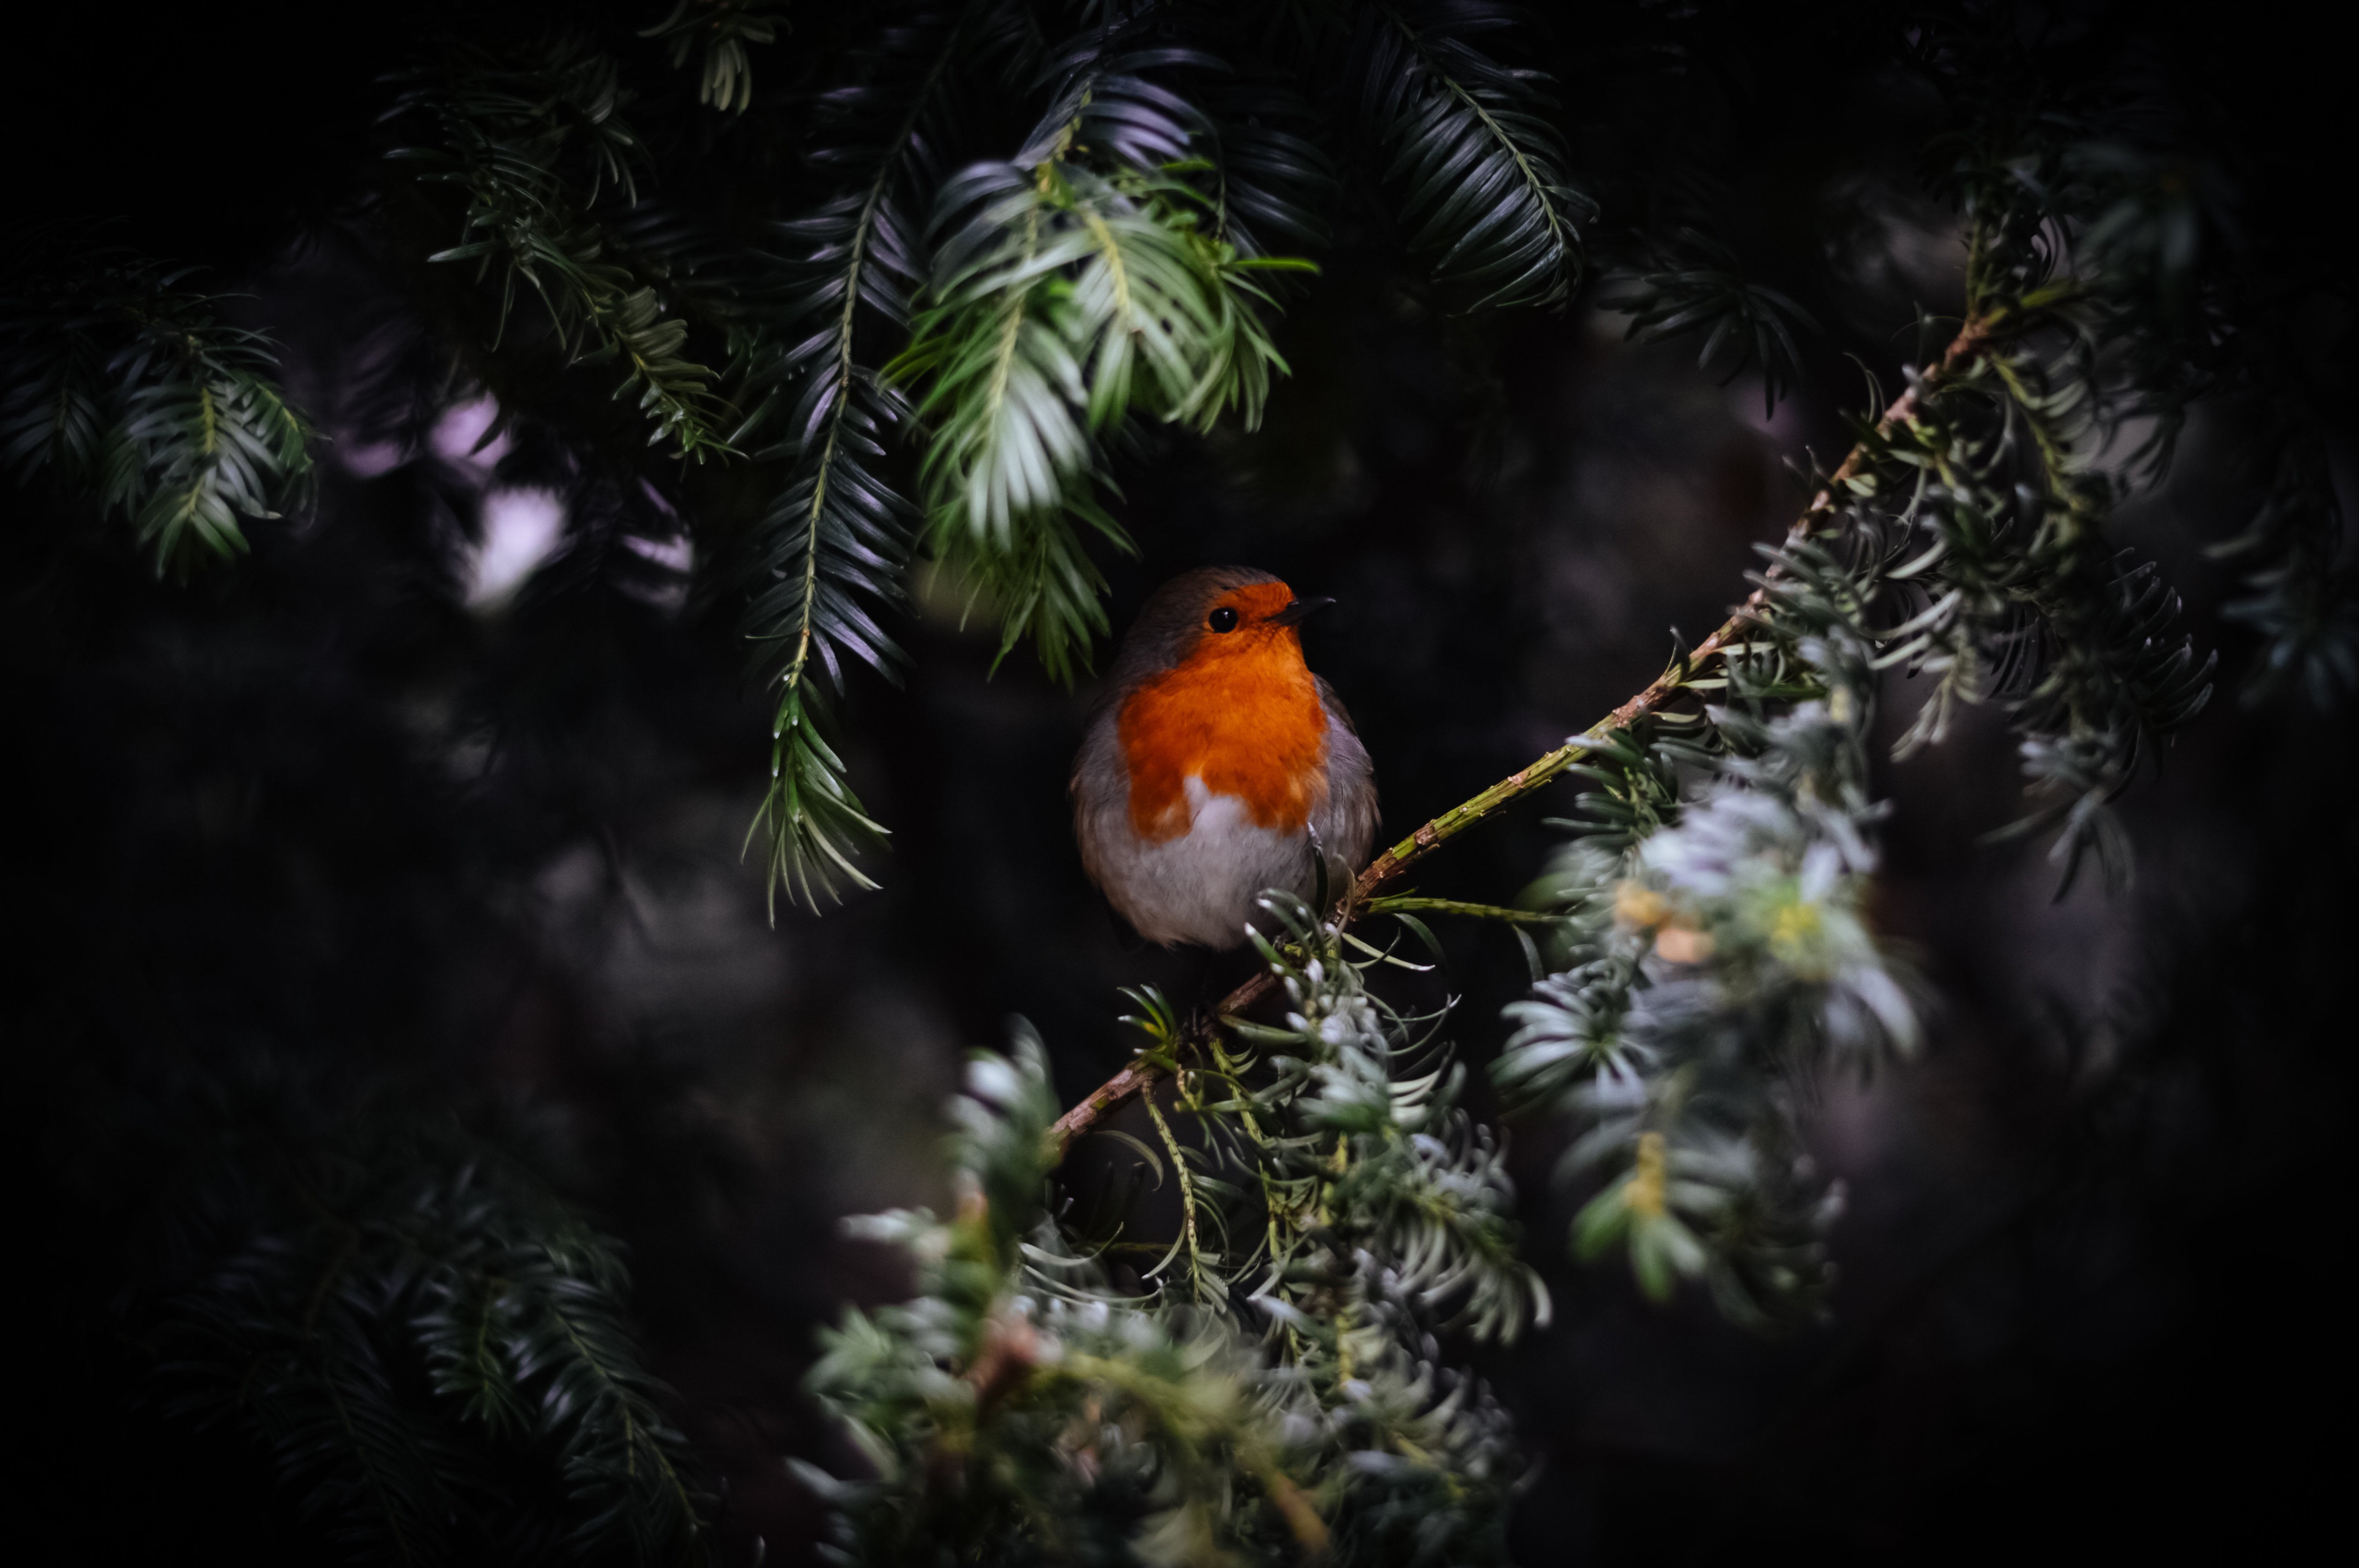
tree, nature, branch, bird, flower, wildlife, beak, flora, robin, fauna, vertebrate, macro photography, old world flycatcher, perching bird, european robin